Belgrade Cooperative Bank

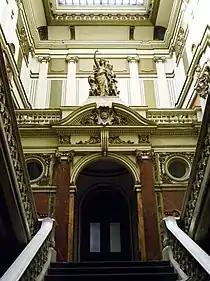
Interior of the building

Belgrade Cooperative Building was built according to the project by two leading Belgrade architects, University professors, Andra Stevanović and Nikola Nestorović. The majority of the building was constructed on the old embankment, and since the land was underwater due to the proximity of the river, the foundation of many walls has to be made of reinforced concrete, the first time in Belgrade, but using the iron for clamps, since there were was no round iron in Belgrade at the time.